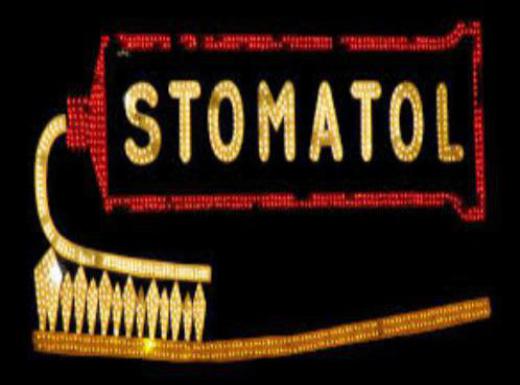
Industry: Necessities